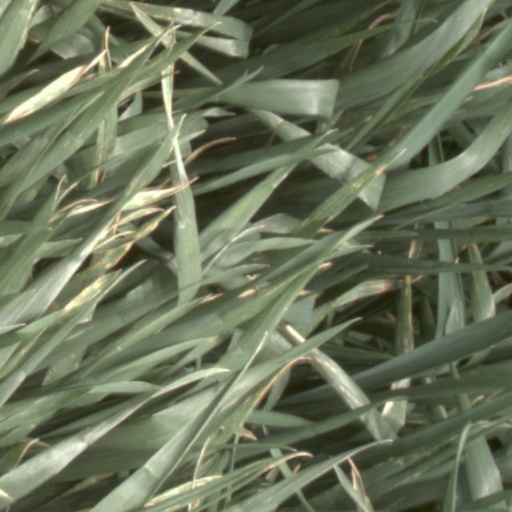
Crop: wheat